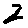
Label: 2